Thylacoleonidae

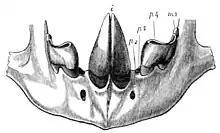
Illustration of lower dentition of "Thylacoleo" reconstructed by Owen, 1877

A notable distinctive feature of thylacoleonids is their unusual blade-like third premolars, which functioned as the carnassial teeth. Thylacoleonids varied widely in body size. One of the smallest thylacoleonids, the Early Miocene "Microleo attenboroughi", is estimated to have had a body mass of , while the last species of the family, the Pleistocene "Thylacoleo carnifex" is suggested to have had a body mass of around , comparable to a big cat. Later members of the group saw progressive reduction in the number of teeth in the jaws.